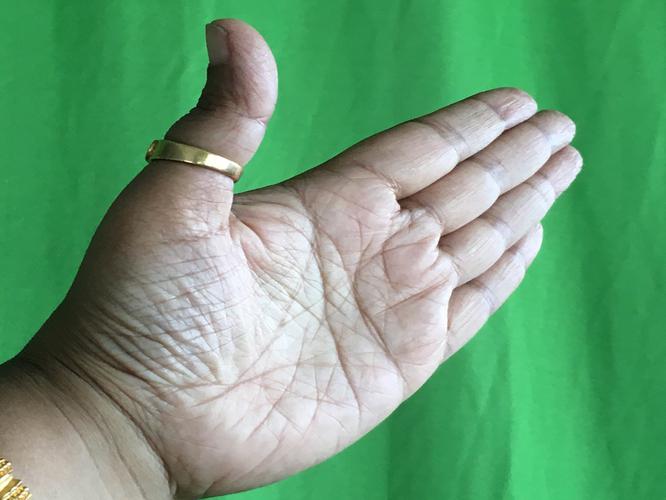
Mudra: Ardhachandran
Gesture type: single_hand